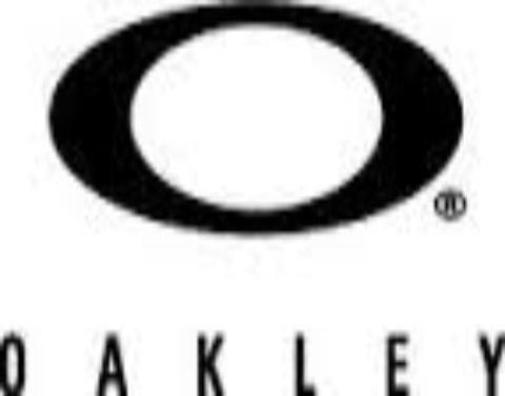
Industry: Sports